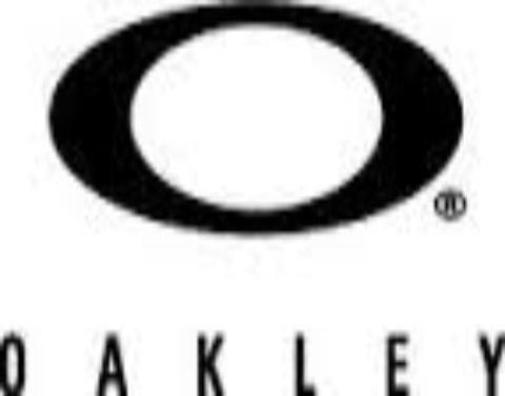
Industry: Sports